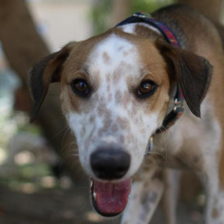
Label: animals